Liberal democracy

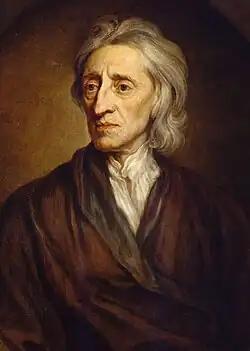
John Locke was the first to develop a liberal philosophy as he coherently described the elementary principles of the liberal movement, such as the right to private property and the consent of the governed.

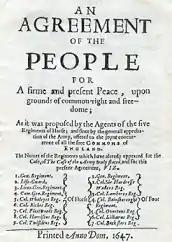
The Agreement of the People (1647), a manifesto for political change proposed by the Levellers during the English Civil War, called for freedom of religion, frequent convening of Parliament and equality under the law.

Liberal democracy traces its origins—and its name—to 18th-century Europe, during the Age of Enlightenment. At the time, the vast majority of European states were monarchies, with political power held either by the monarch or the aristocracy. The possibility of democracy had not been a seriously considered political theory since classical antiquity and the widely held belief was that democracies would be inherently unstable and chaotic in their policies due to the changing whims of the people. It was further believed that democracy was contrary to human nature, as human beings were seen to be inherently evil, violent and in need of a strong leader to restrain their destructive impulses. Many European monarchs held that their power had been ordained by God and that questioning their right to rule was tantamount to blasphemy.